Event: Nepal Earthquake
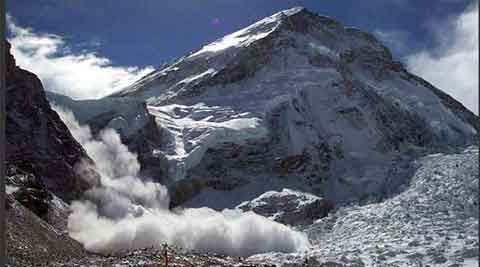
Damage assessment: no_damage